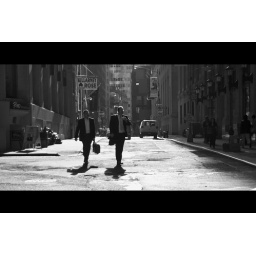
Snapshot of 2 broker in a wall street side road